GI Underground Press

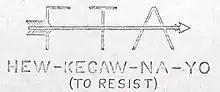
The Logo for the Yah-Hoh Native American GI Underground Newspaper

Also out of Japan was "Women's Voices" in Okinawa which came out for two issues in 1974. It was by and for women on Okinawa, both servicewomen and civilians. It was supported by the Women's House, "a place where women can get together and talk about children, our husbands, health care and our lives." The first issue focused on health care and had articles about going to the gynocologist, excerpts from the well known "Our Bodies, Ourselves" by the Boston Women's Health Collective, birth control, and more.